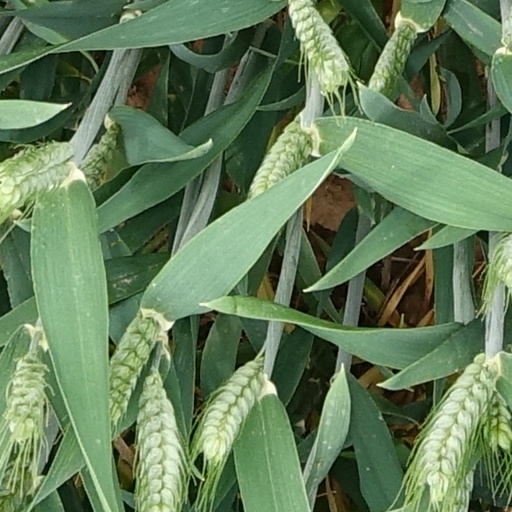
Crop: wheat